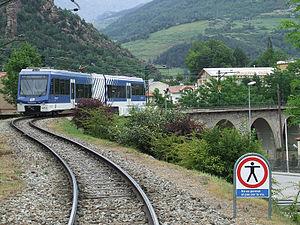
La ligne du chemin de fer à crémaillère de Núria est une ligne de montagne des Pyrénées située au nord de l'Espagne, région de Catalogne. Il s'agit d'une ligne de chemin de fer à voie métrique électrifiée à crémaillère système Abt.